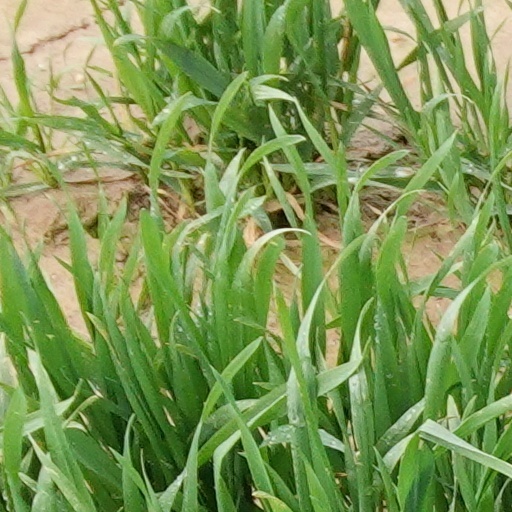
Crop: wheat